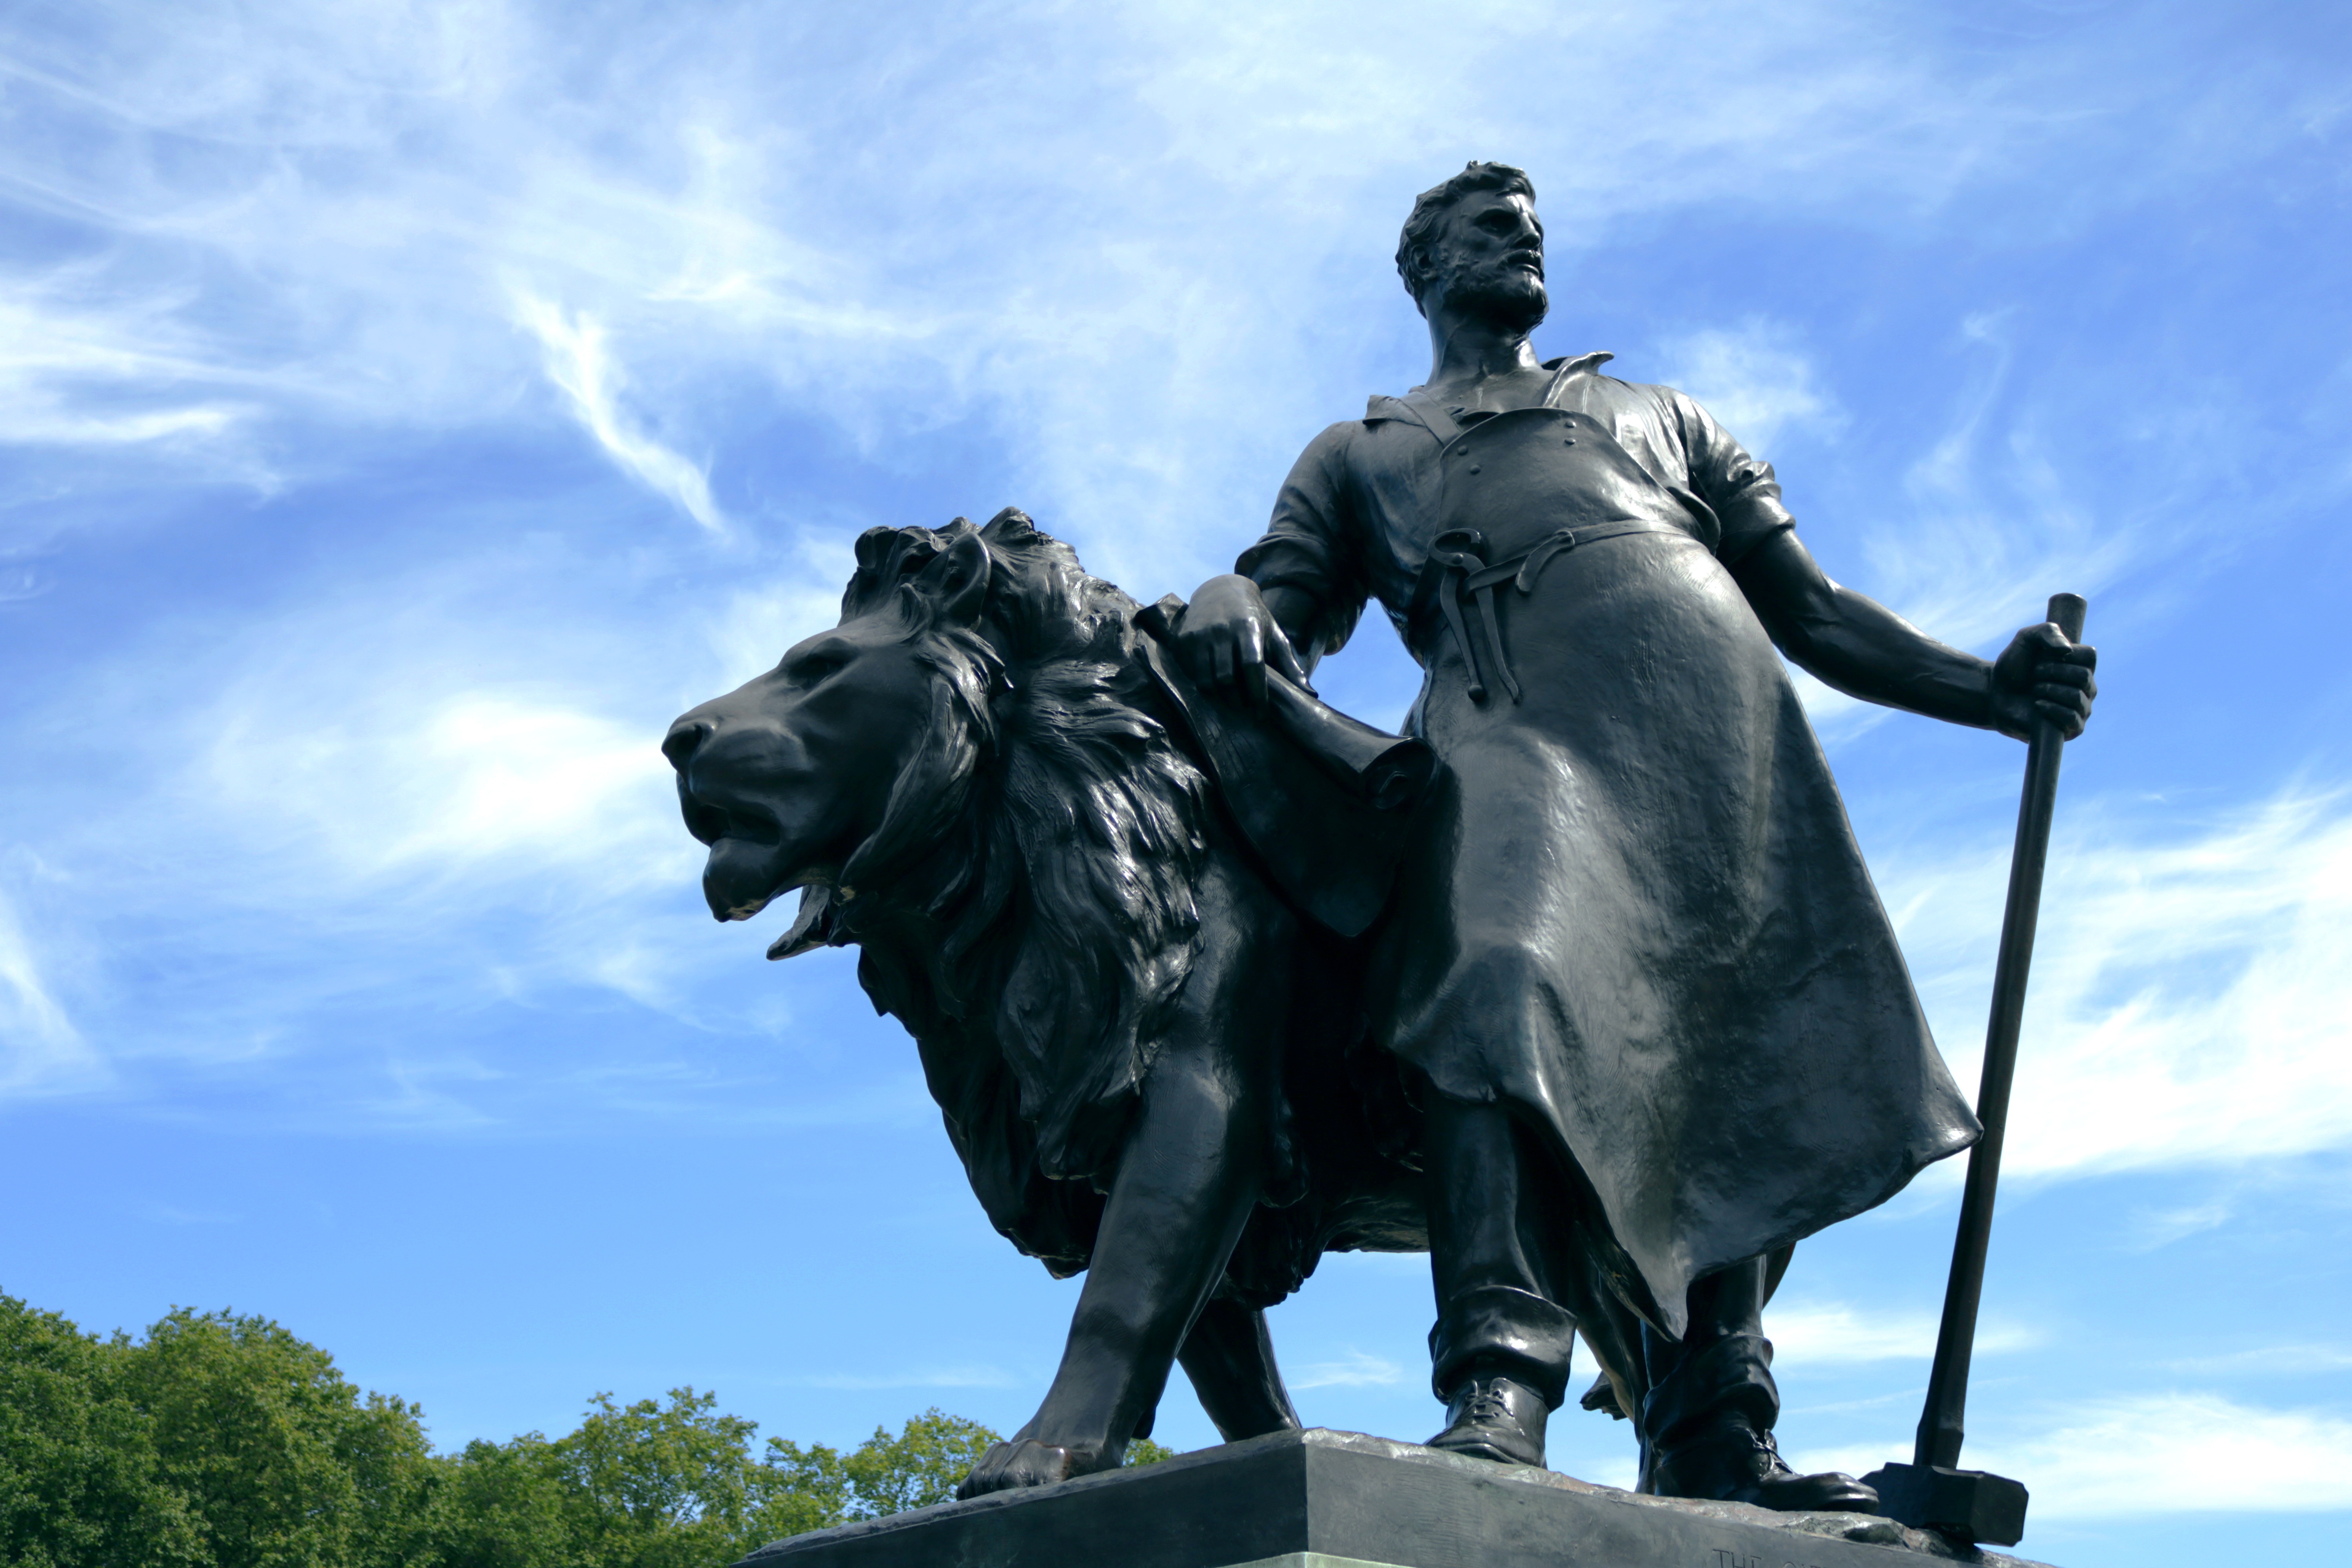
monument, statue, landmark, lion, sculpture, london, memorial, art